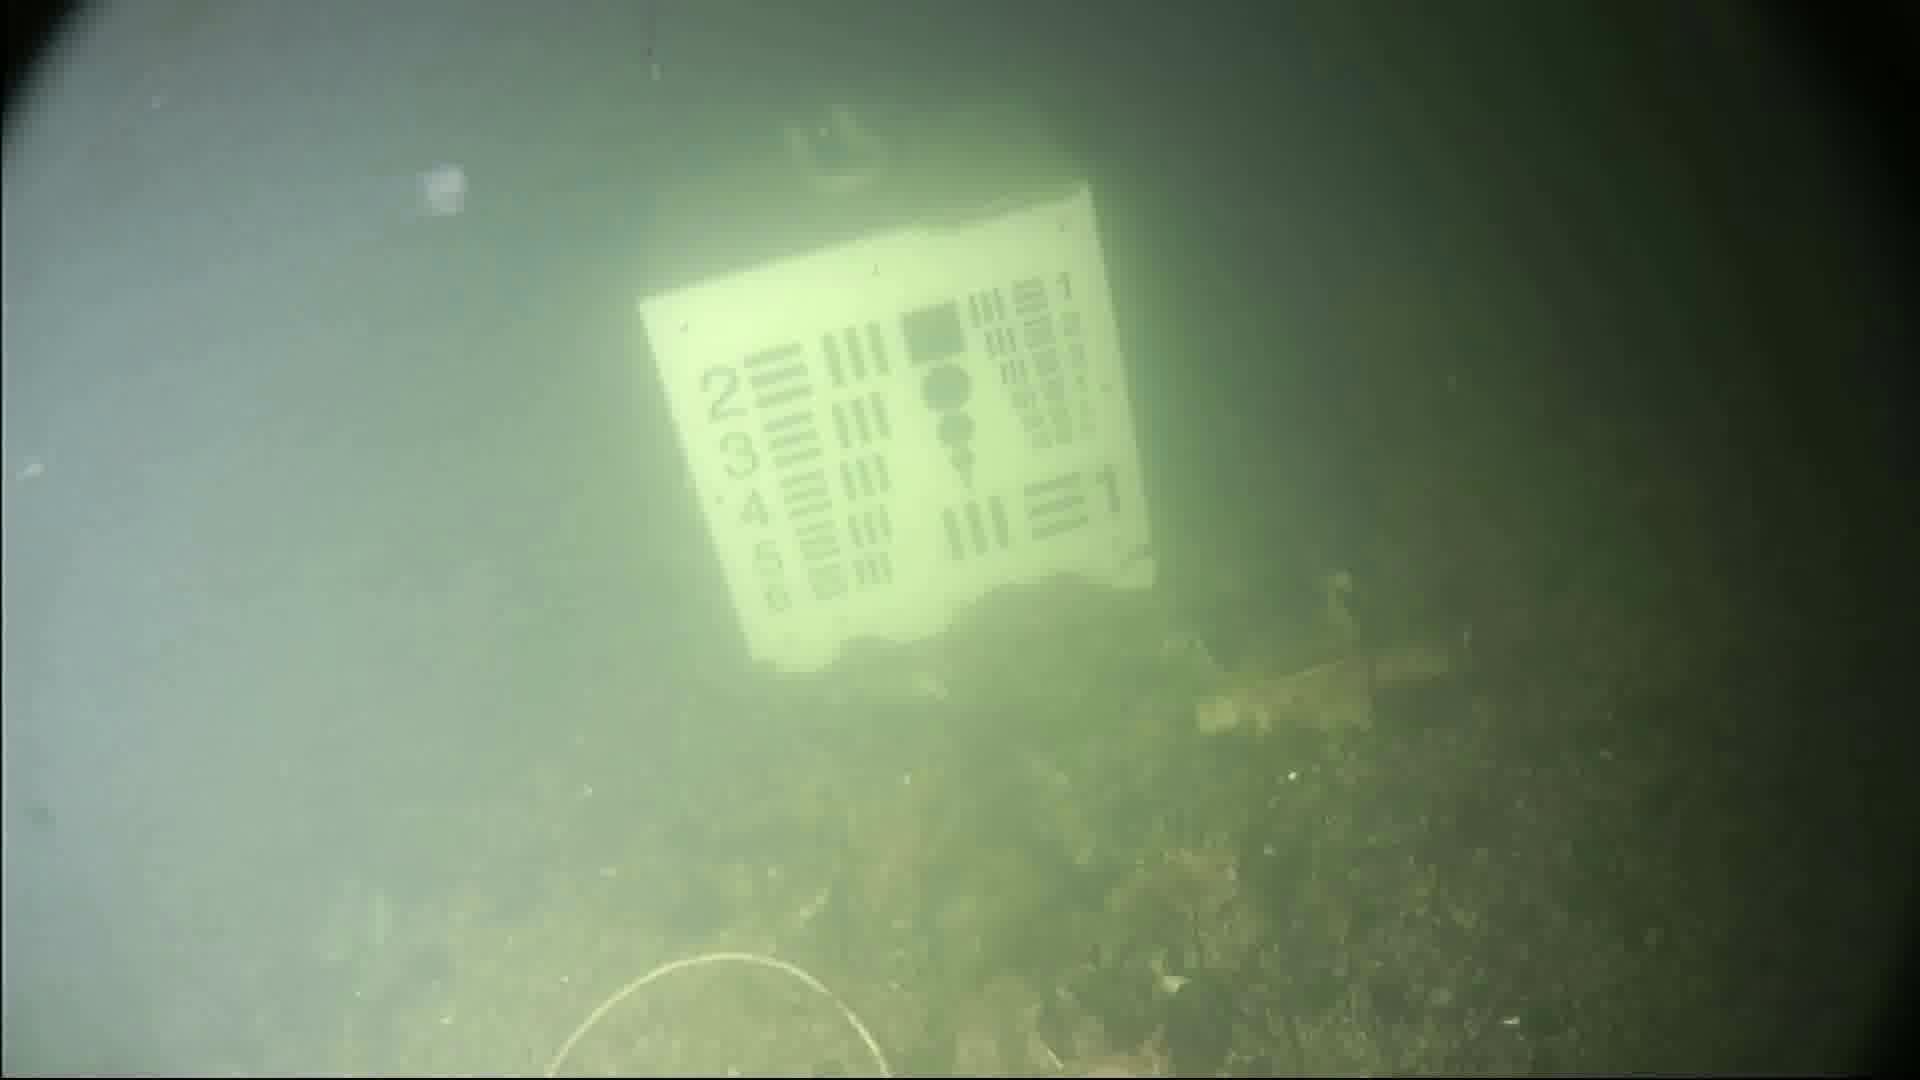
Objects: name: jellyfish